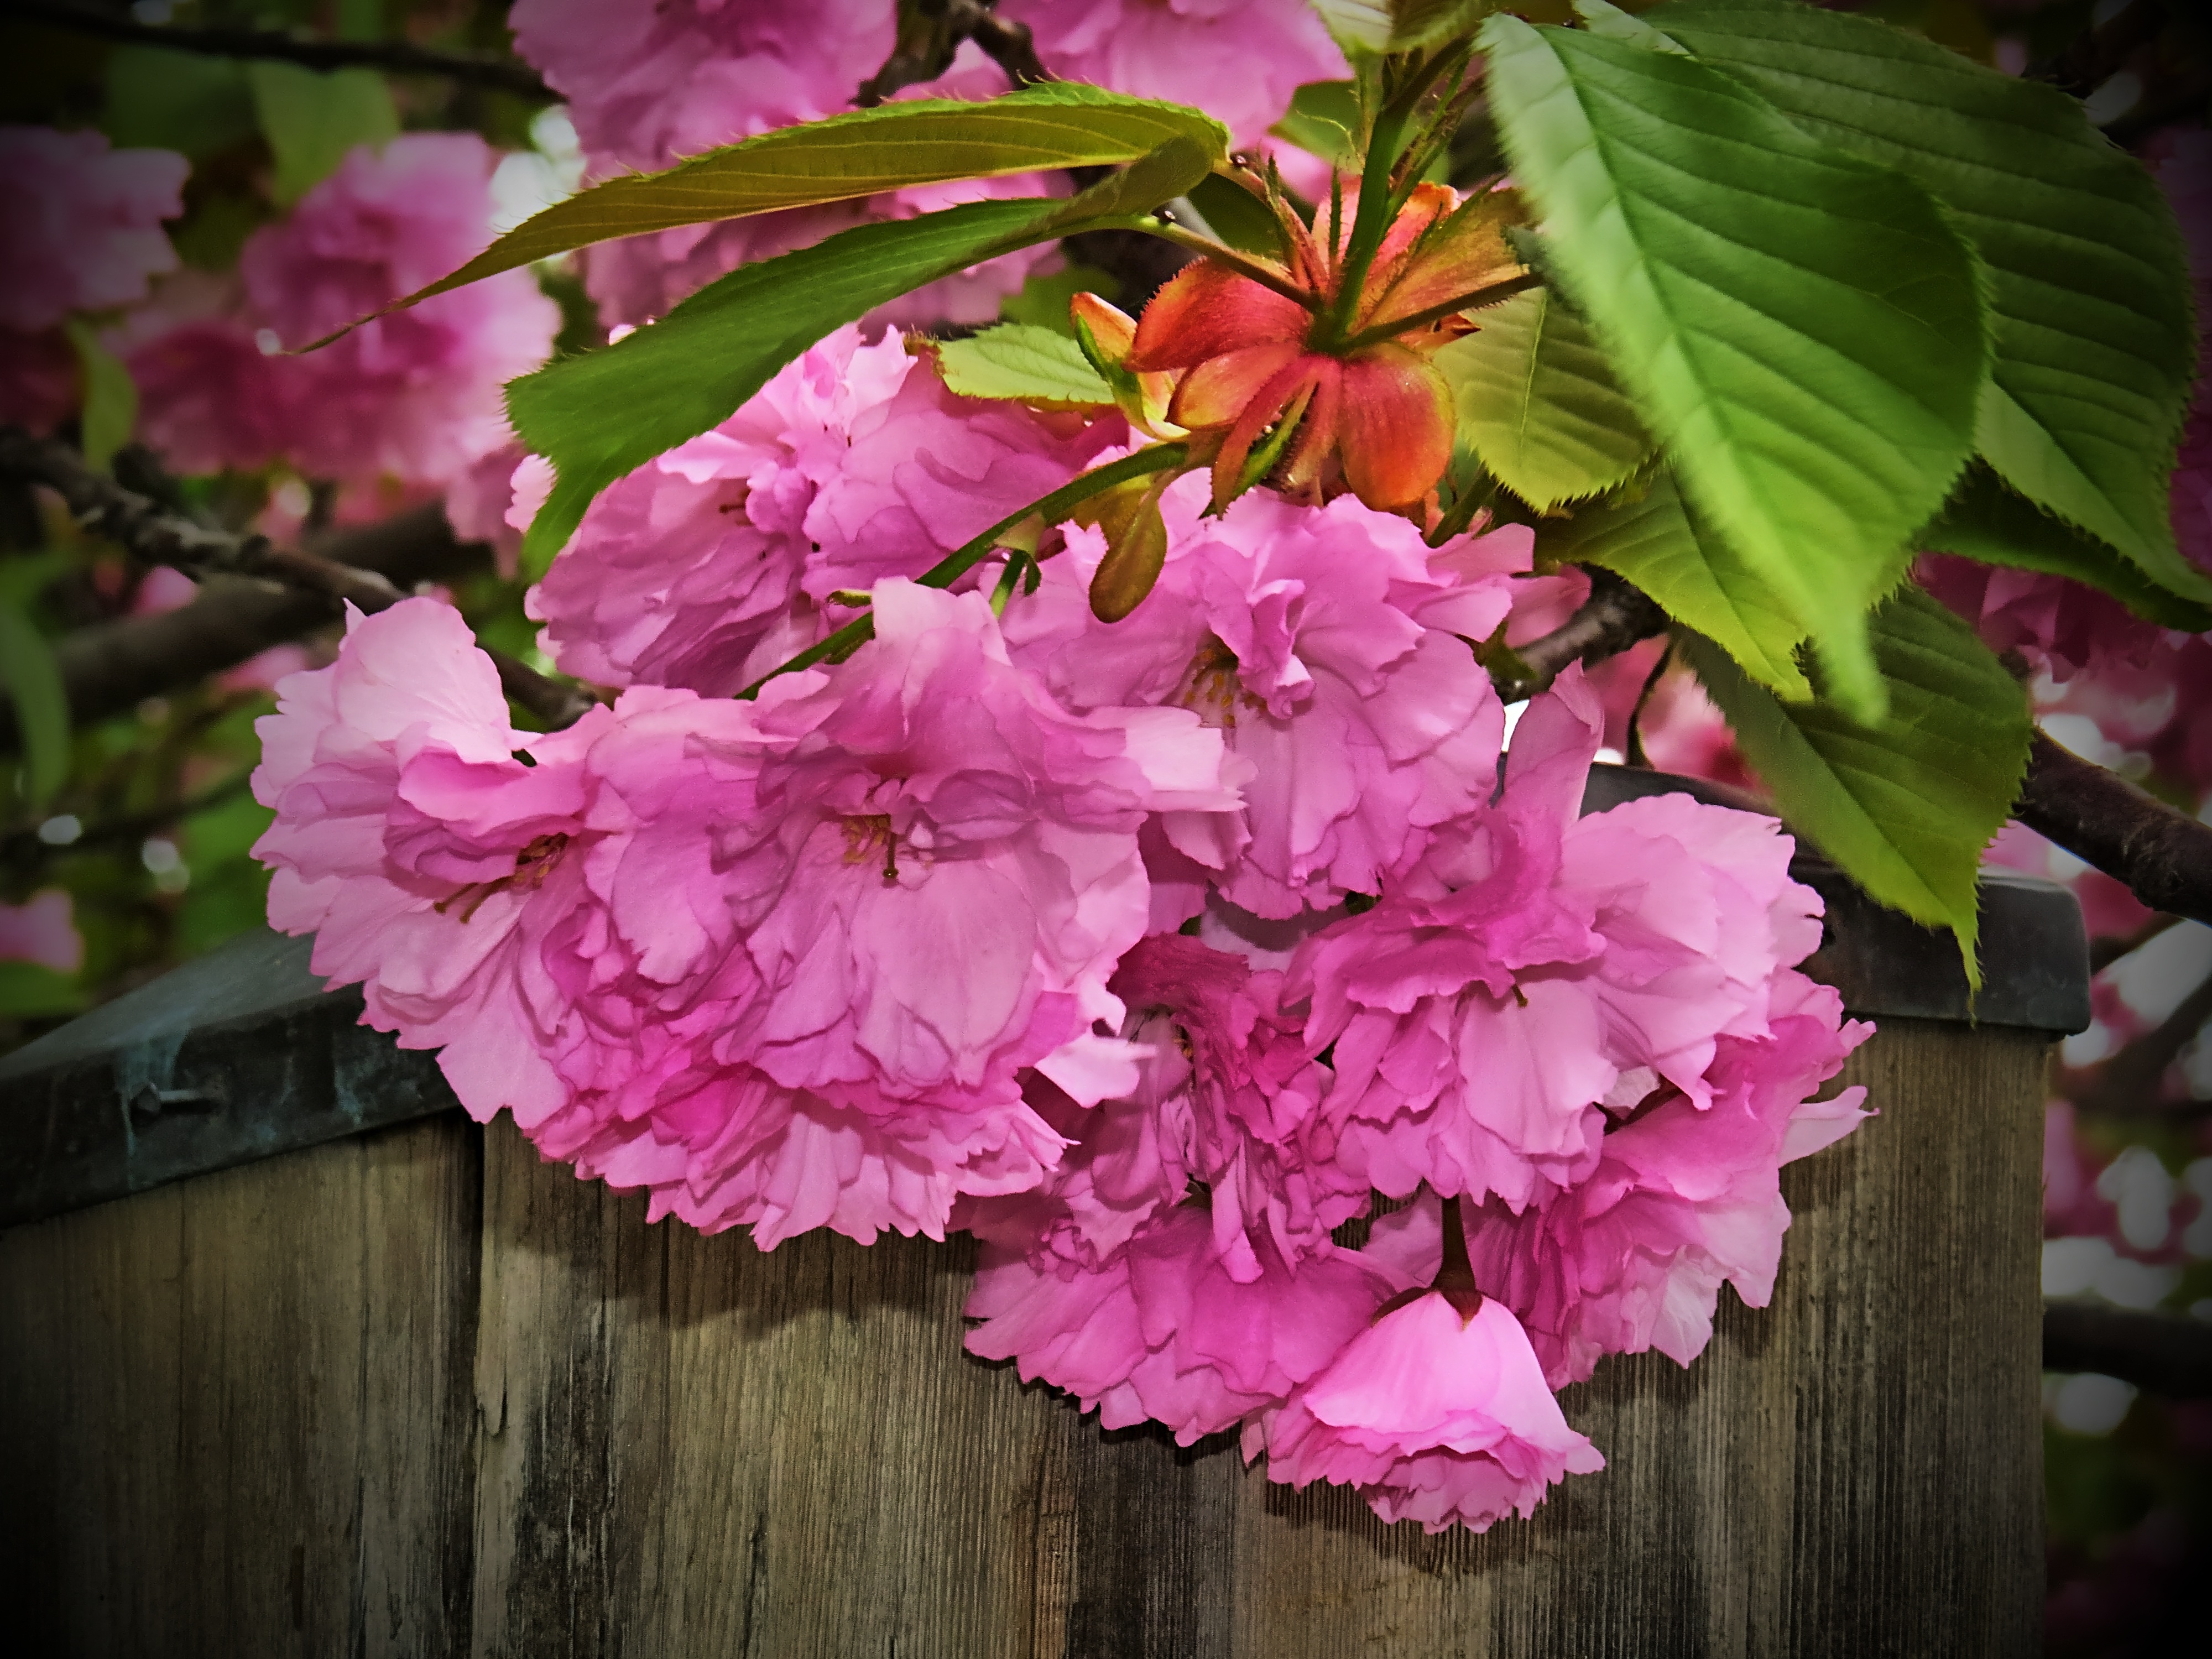
tree, nature, blossom, plant, flower, petal, bloom, floral, spring, natural, blooming, pink, flora, season, cherry blossom, shrub, rhododendron, floristry, spring flowers, flower background, cherry, pink flowers, flowering plant, beautiful background, nature backgrounds, spring background, woody plant, land plant